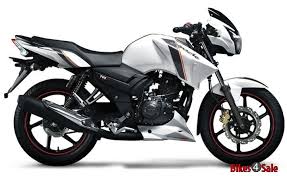
Vehicle type: Motorcycles